Annanhead Hill

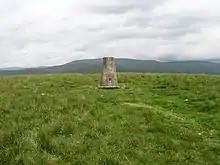
Annanhead Hill trig point (S5678)

Annanhead Hill is a summit in the Moffat Hills of Scotland. It lies on the boundary between the Scottish Borders and Dumfries and Galloway, north of Moffat, in the Southern Uplands.